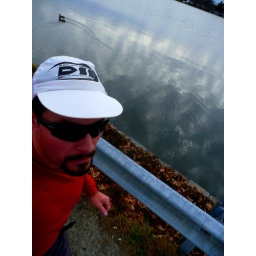
running while the sky gapes over the lake